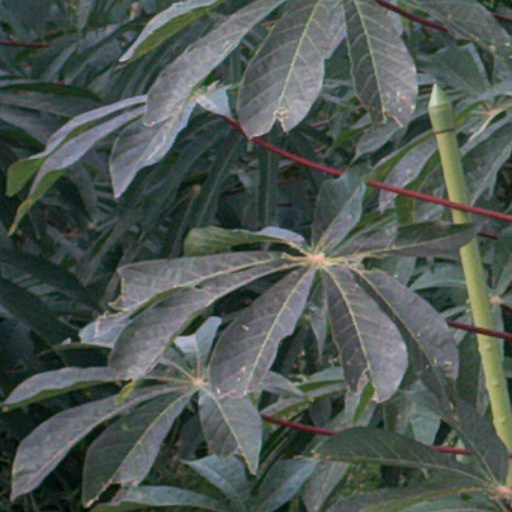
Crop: cassava